Gianpiero D'Alia

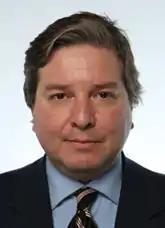
D'Alia in 2013

Gianpiero D'Alia was born on 22 September 1966 in Messina. His father was the former Christian Democracy (DC) deputy Salvatore D'Alia. He graduated in law at the University of Messina, and became a cassationist lawyer.